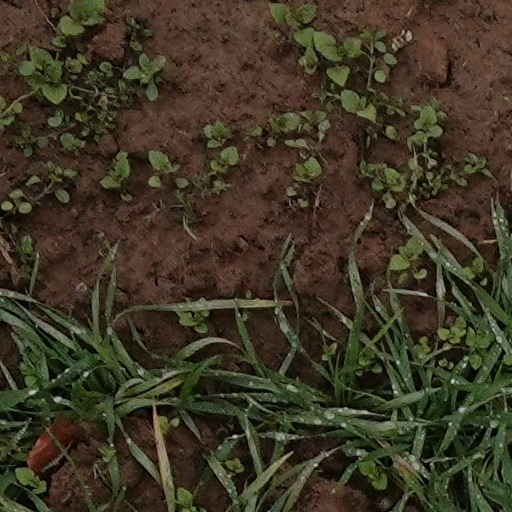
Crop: wheat